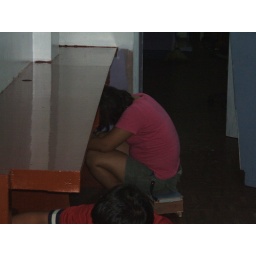
computer table painted in maple